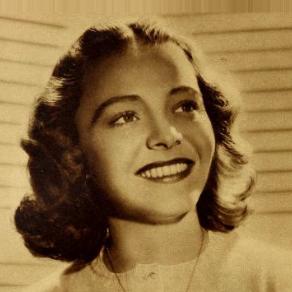
Age: 21